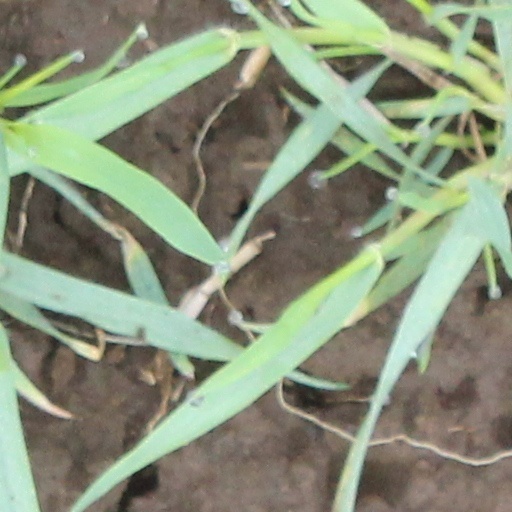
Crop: wheat